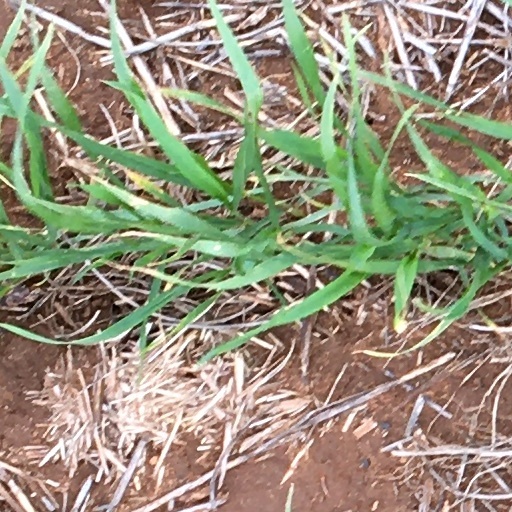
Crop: wheat